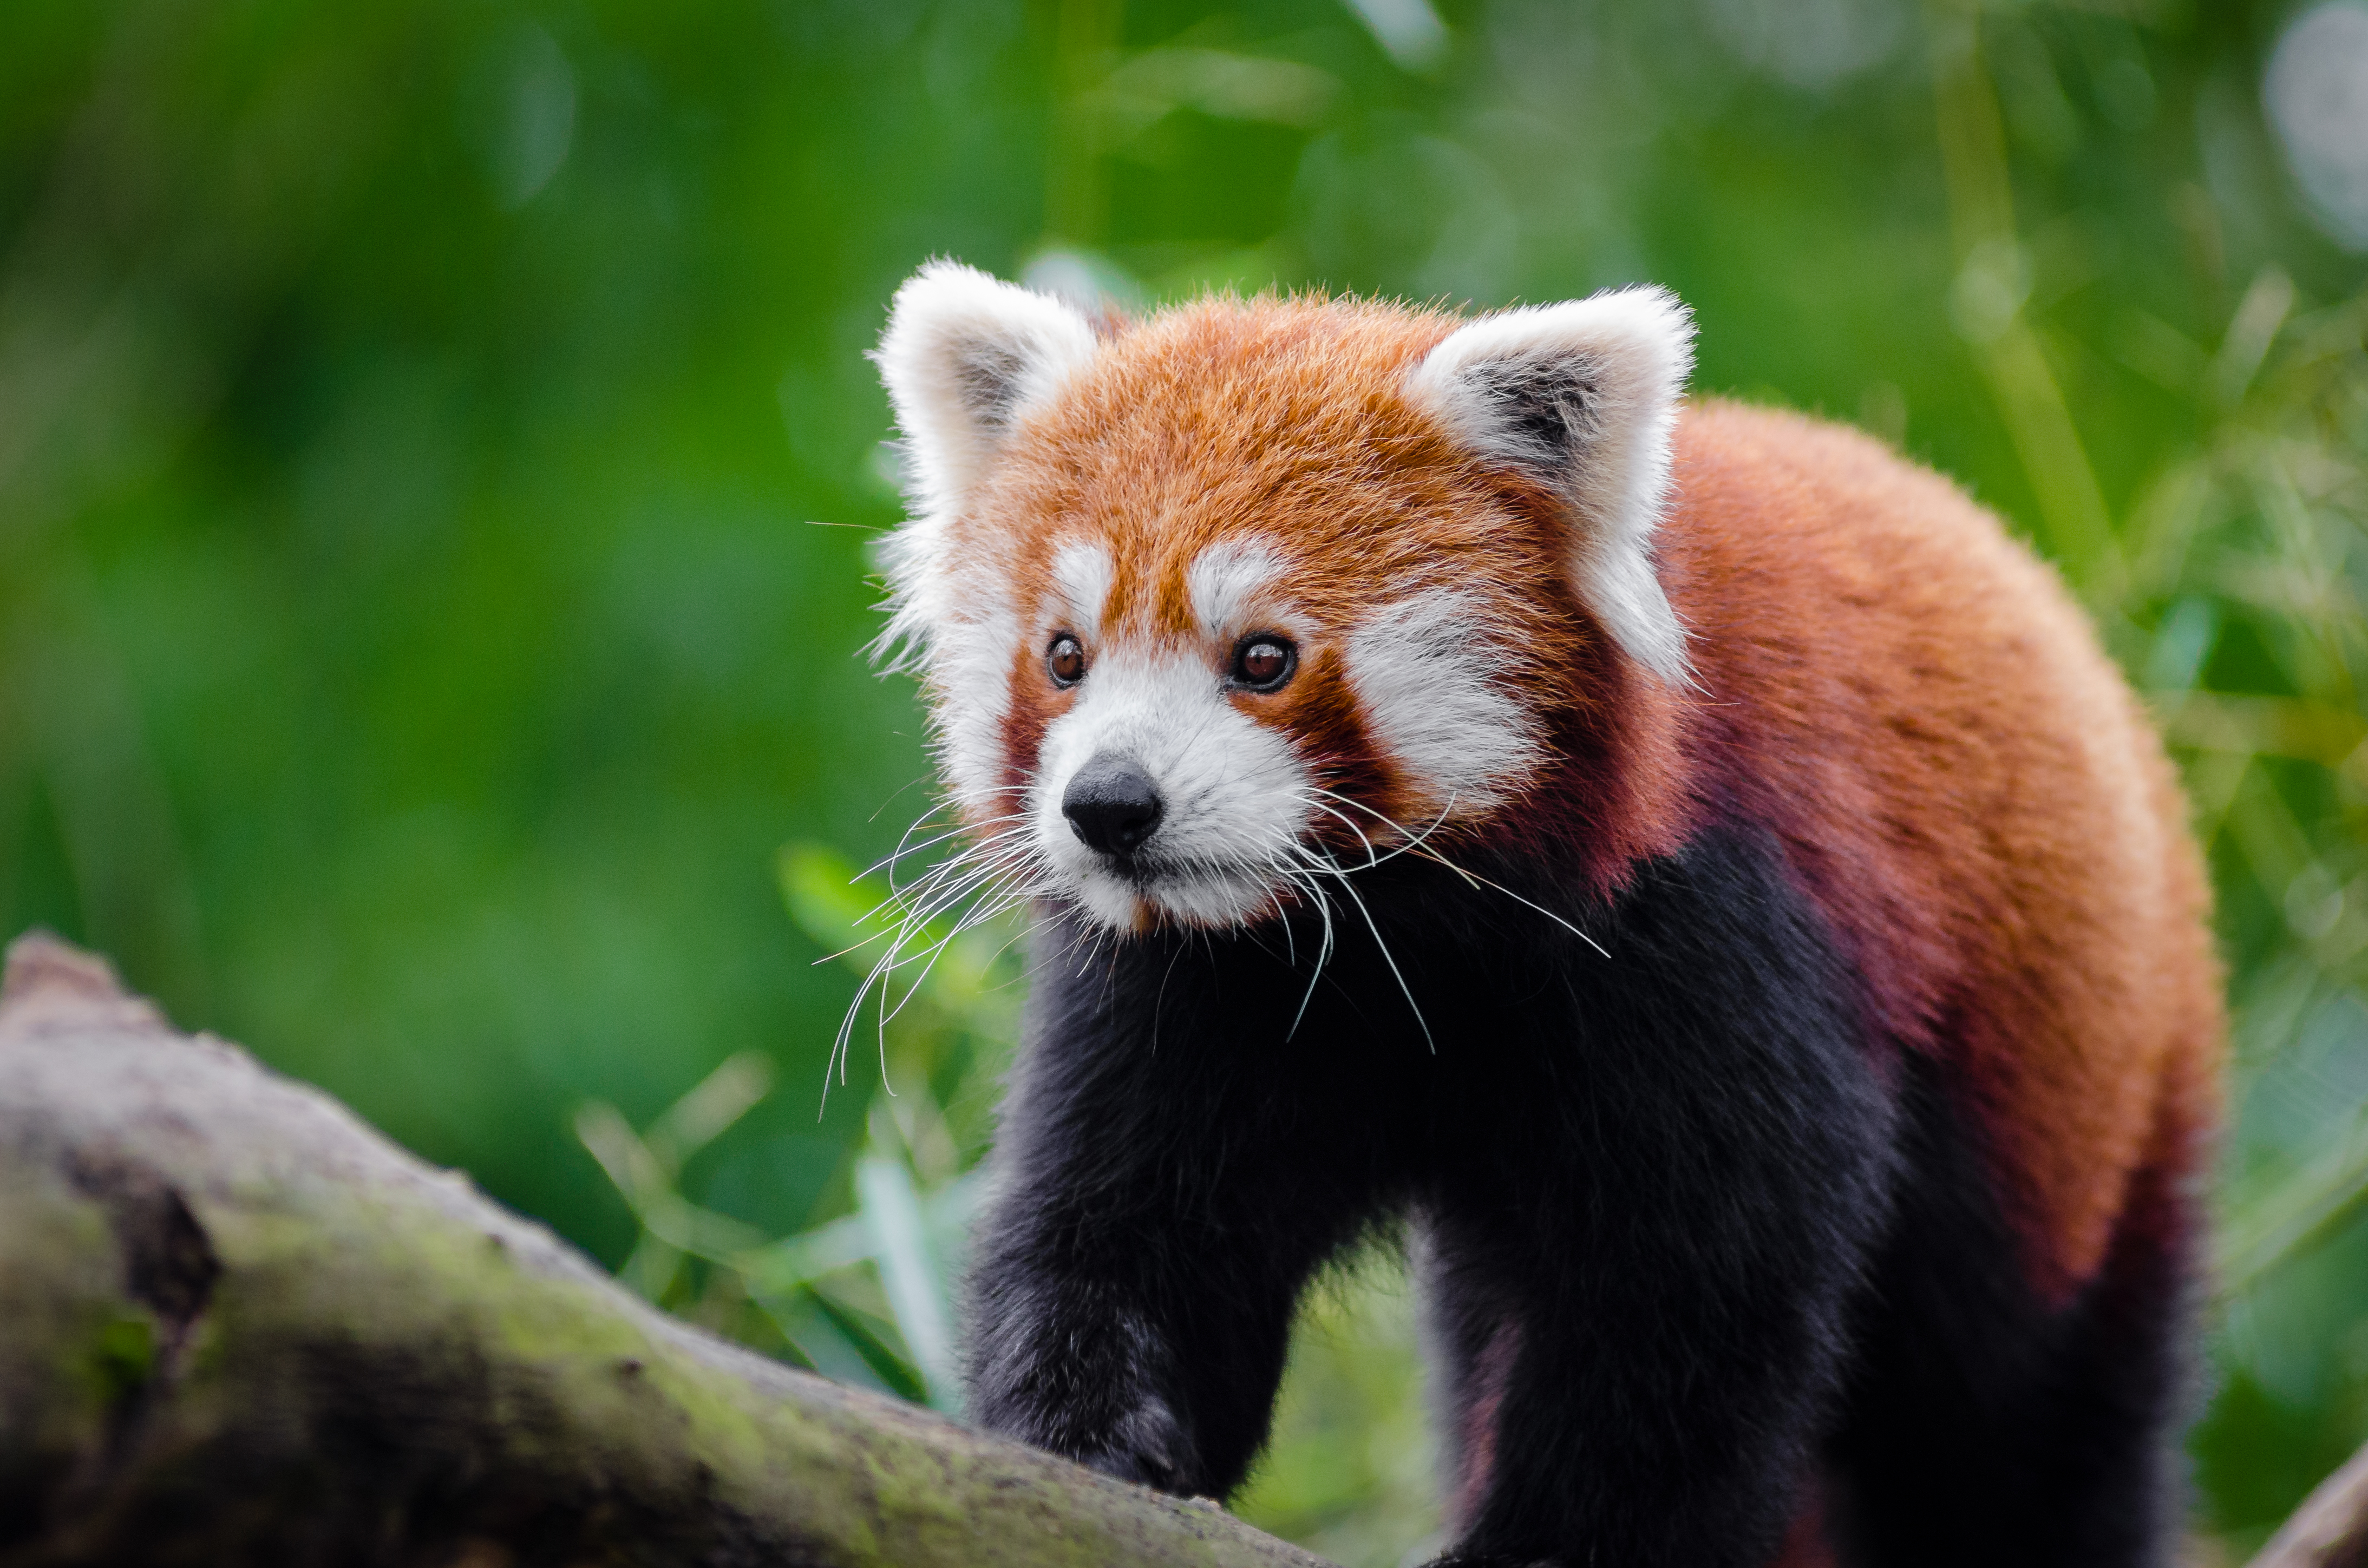
wildlife, mammal, fauna, red panda, panda, whiskers, vertebrate, giant panda, dog breed group